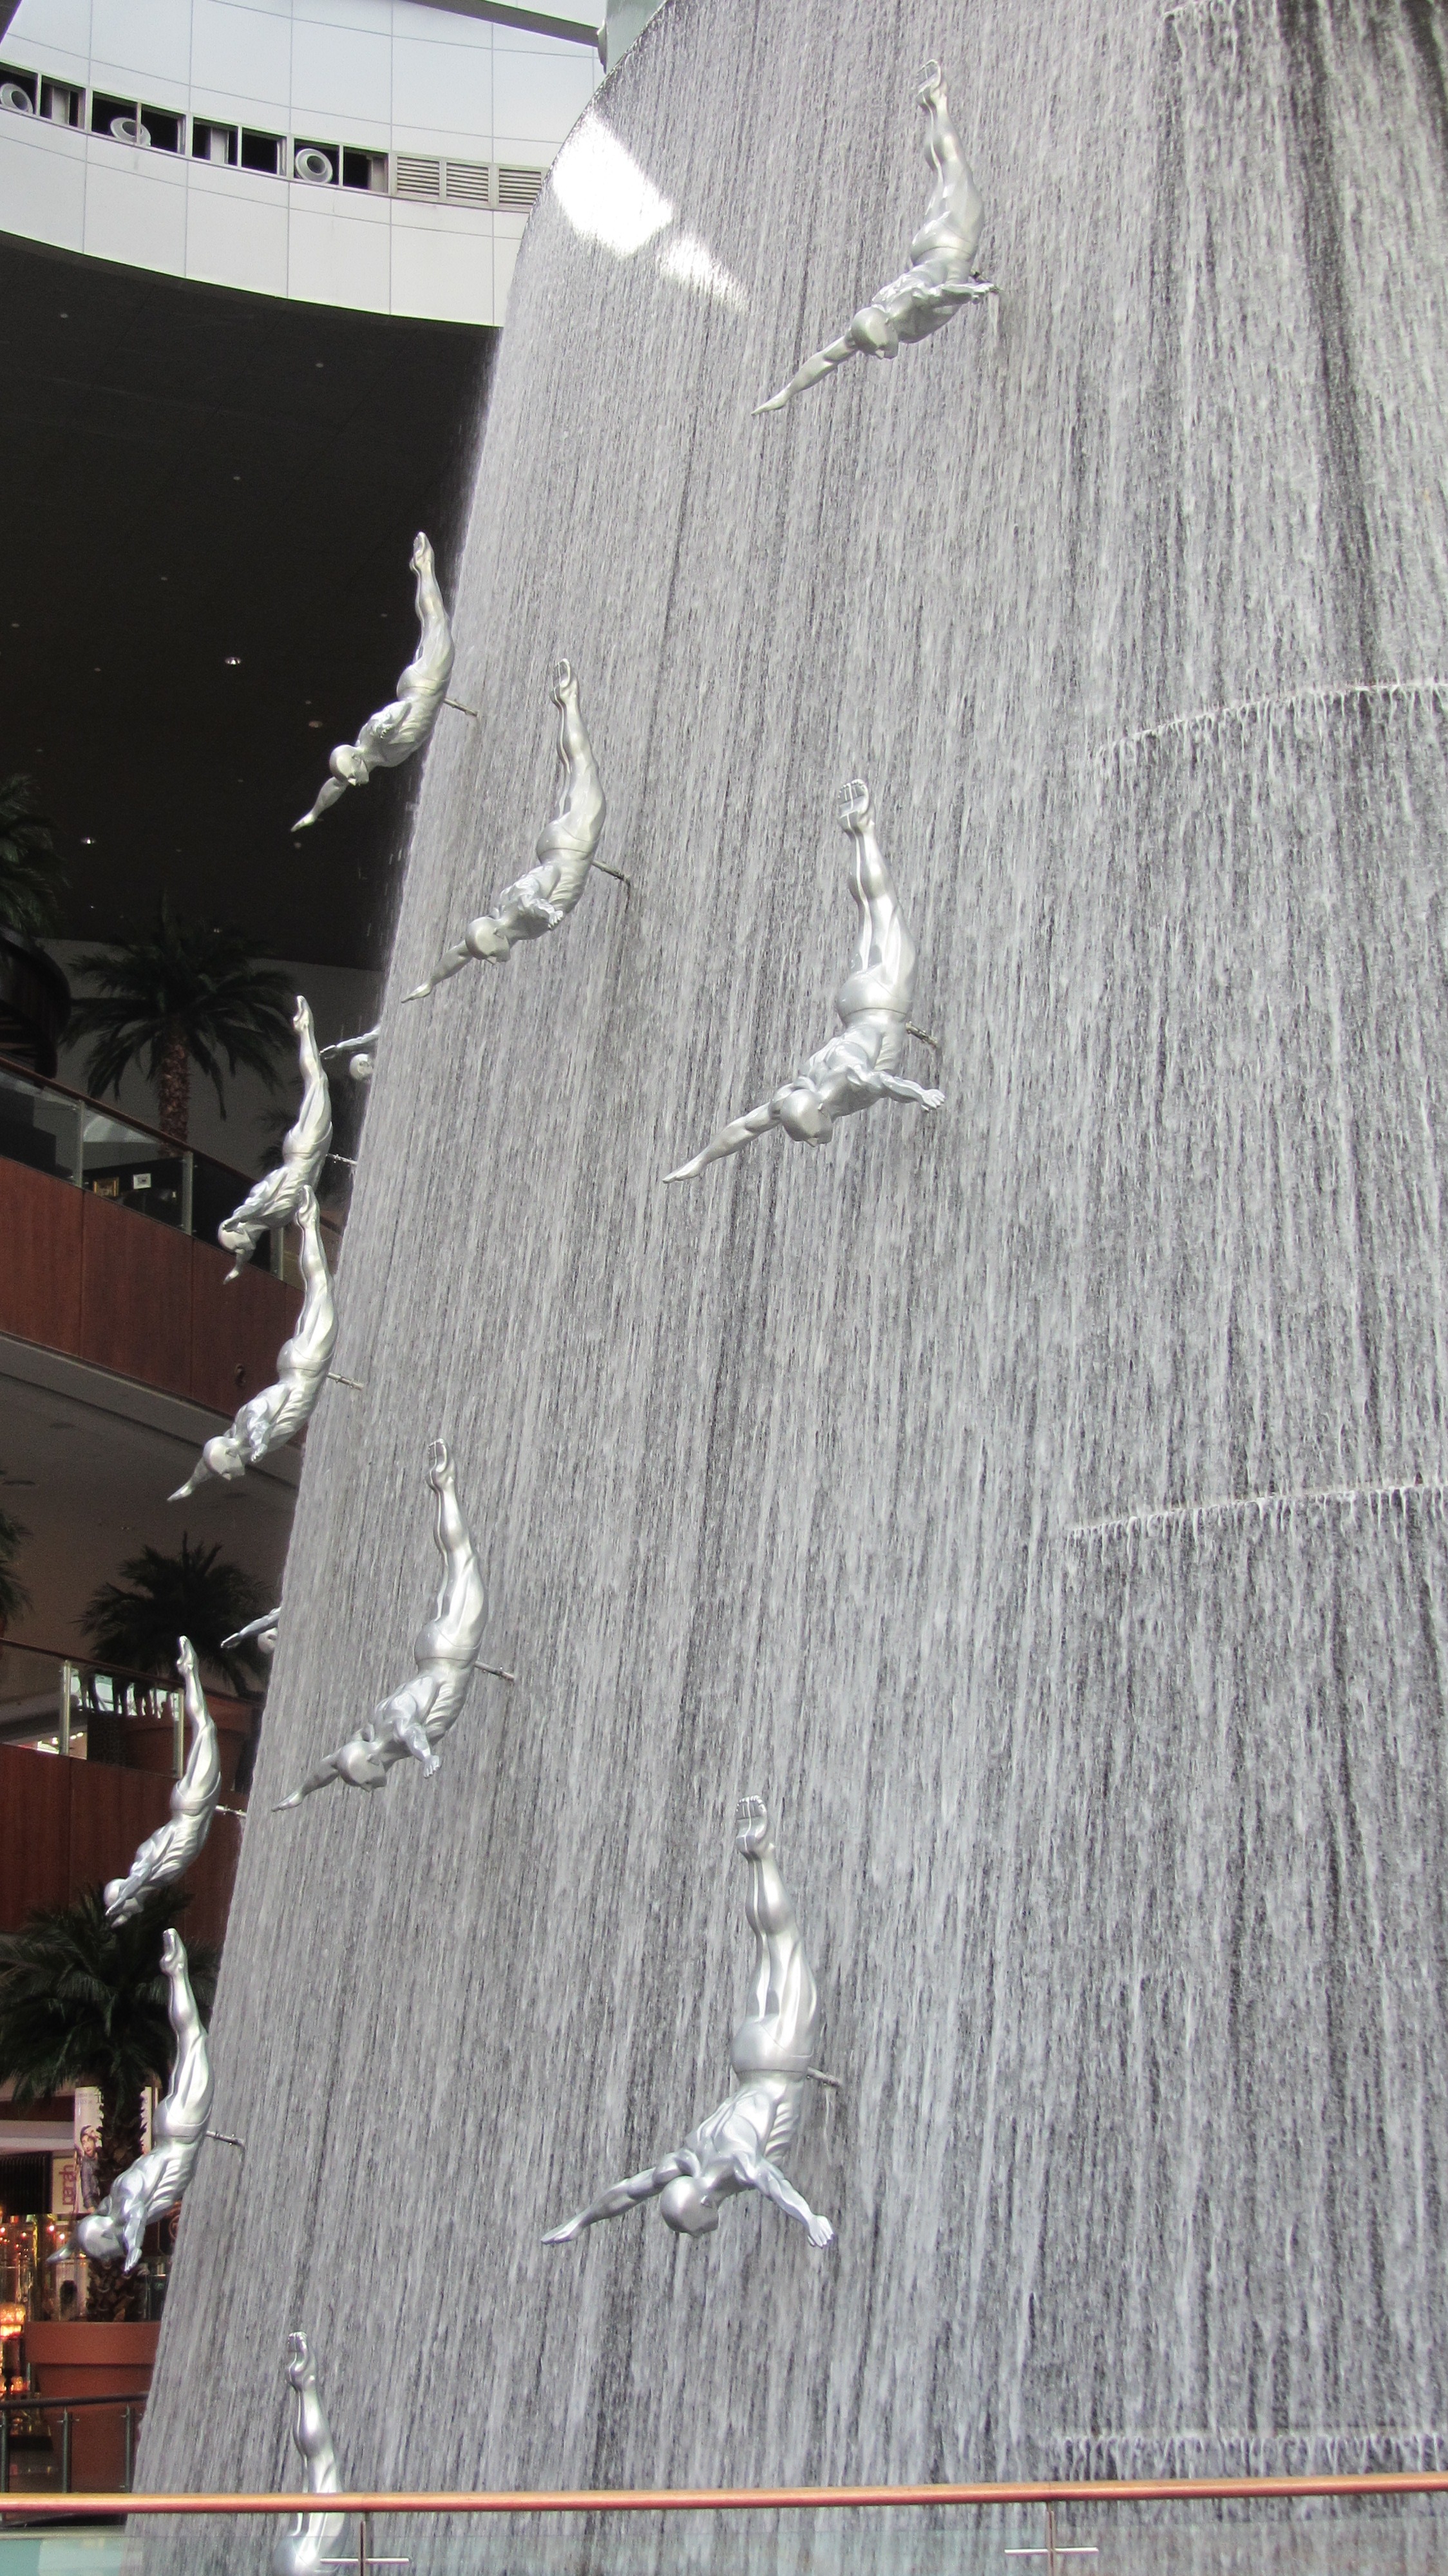
waterfall, wood, white, statue, spring, dubai, fountain, work of art, market hall